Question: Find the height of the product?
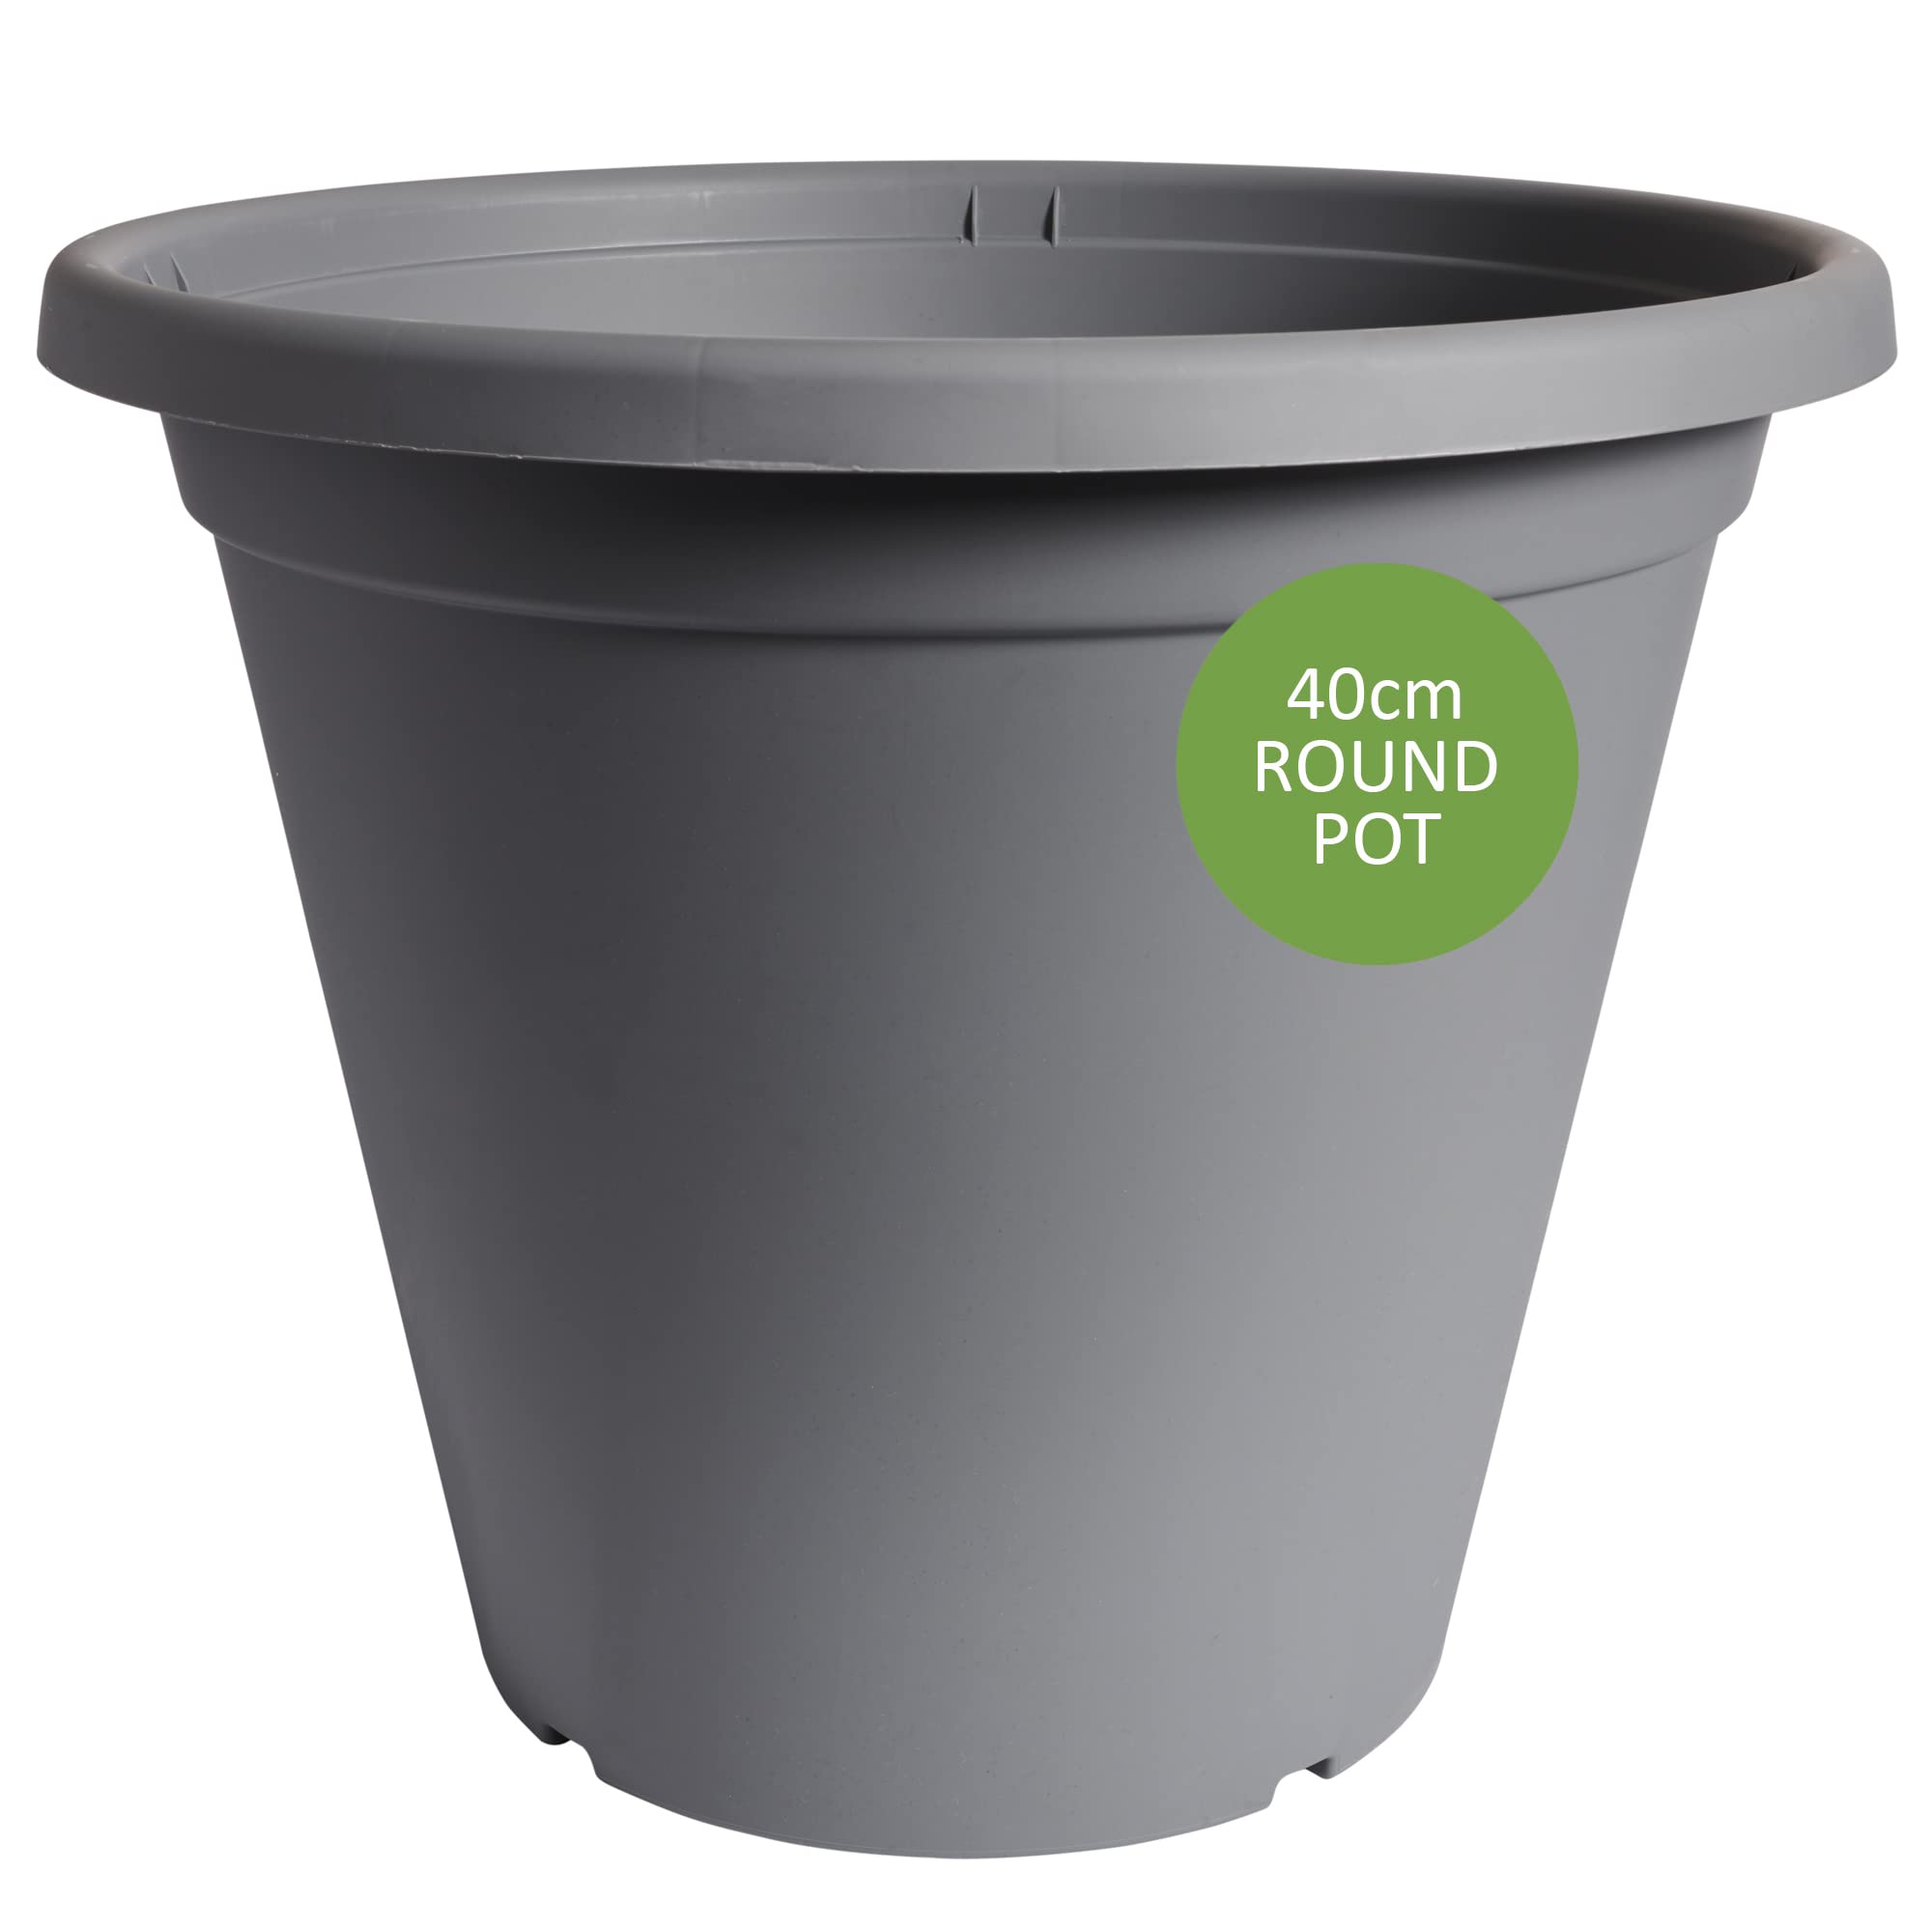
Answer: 40.0 centimetre